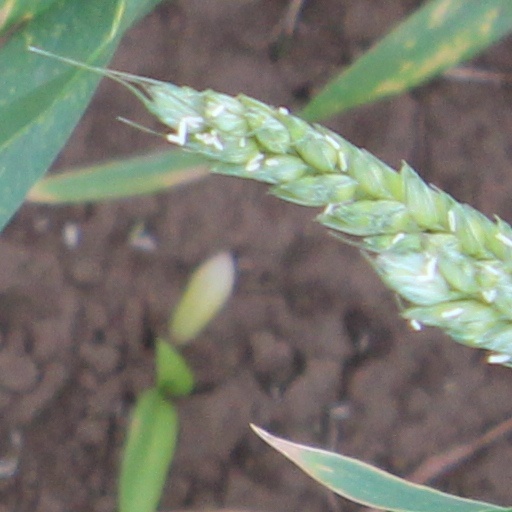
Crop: wheat